Convento de San Pascual, Aranjuez

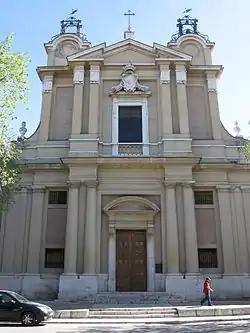

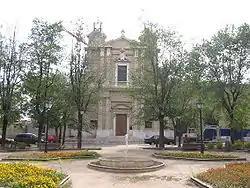
Convent of San Pascual

The Convento de San Pascual is a royal monastery in Aranjuez, in the Community of Madrid, Spain, founded by King Charles III of Spain as a Franciscan monastery and built from 1765 to 1770. Under the reign of Isabel II of Spain, it was assigned to the Conceptionist nuns, and now is under the administration of the Patrimonio Nacional.